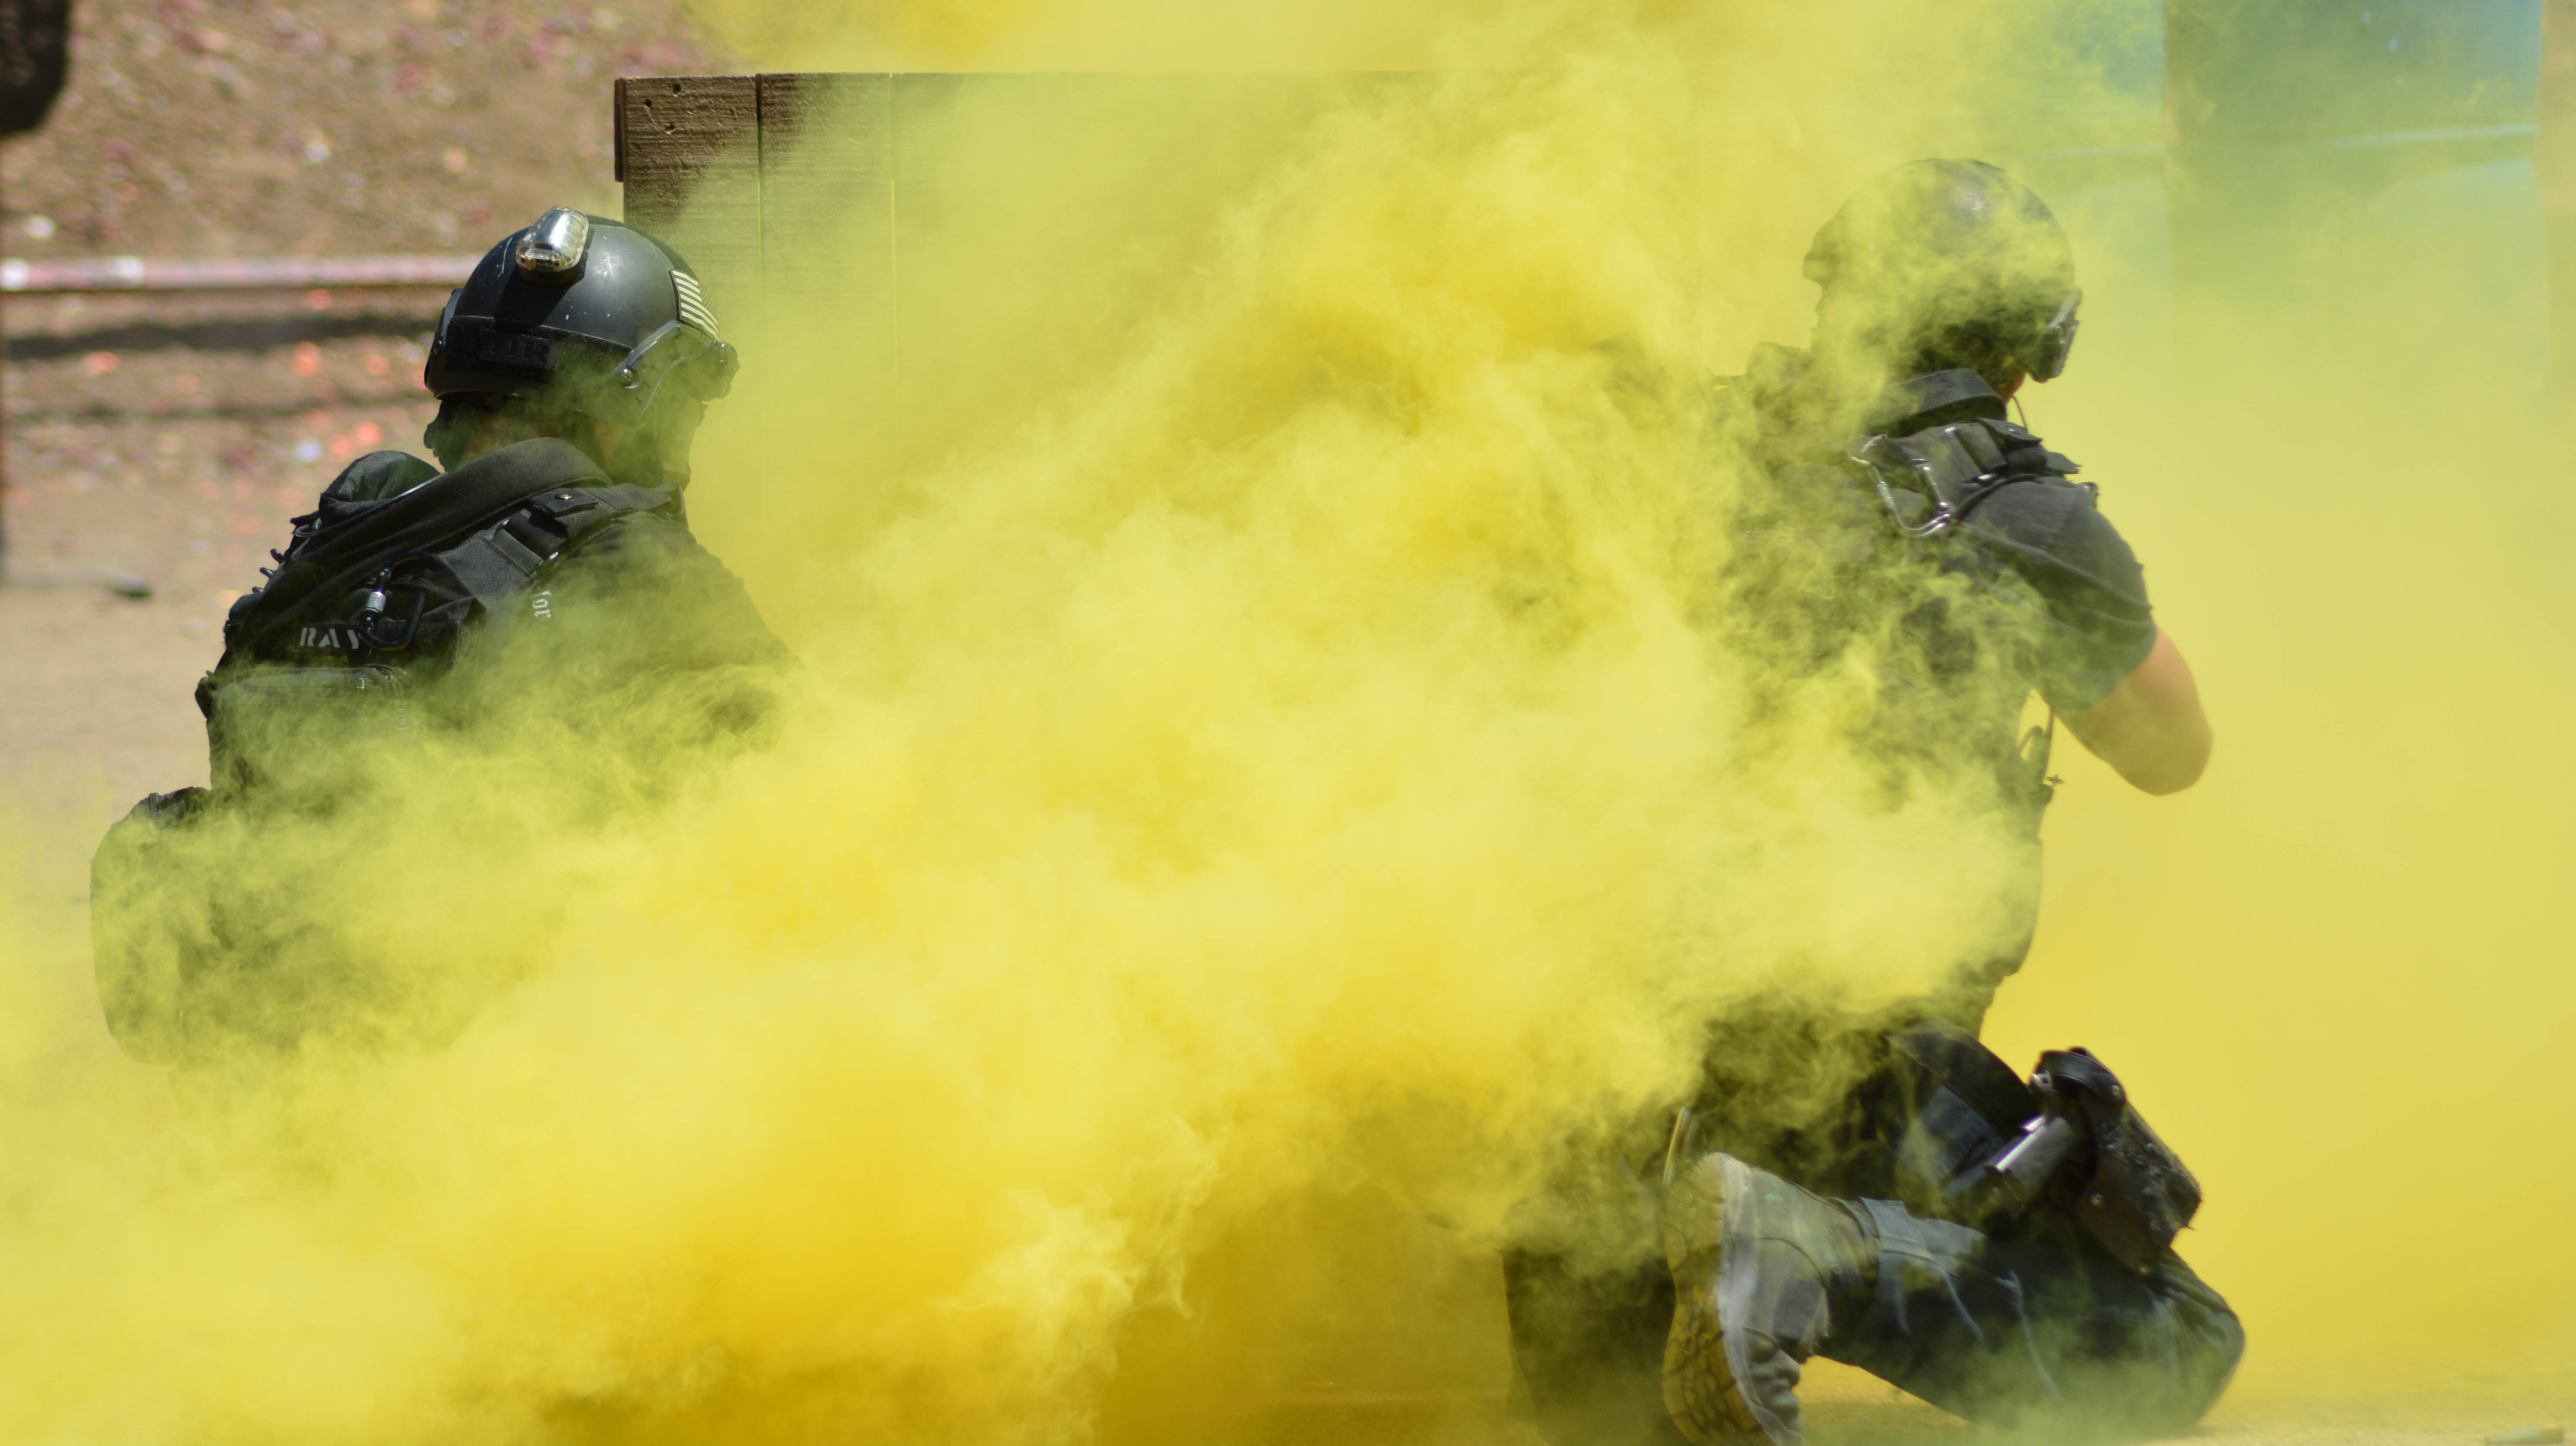
games, screenshot, atmosphere of earth